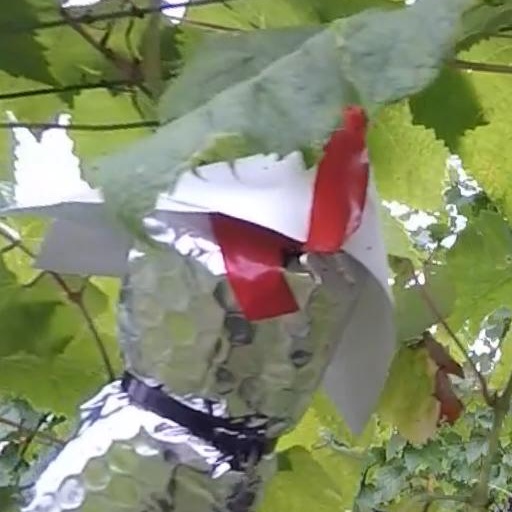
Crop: grape